Jesus Is Lord

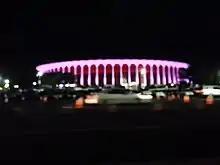
Kanye delivered consecutive performances of the song for a concert at The Forum, Inglewood, during which North West repeated after him at points.

As part of a concert by his gospel group the Sunday Service Choir on October 27, 2019 at The Forum in Inglewood, California, West delivered repeated performances of "Jesus Is Lord". Kanye brought his daughter North West on stage while performing and she sang lyrics from the track after him. Kanye West stated during the performance, "LA put your hands up this is our final song!" At the same concert, the Sunday Service Choir's director Jason White led the crowd through a performance of the track. The crowd stretched out their arms, closed their eyes, and demonstrated worship. For West and the Sunday Service Choir's concert at Bethany Rose Church in Baton Rouge, Louisiana on November 1, 2019, they performed the track live.